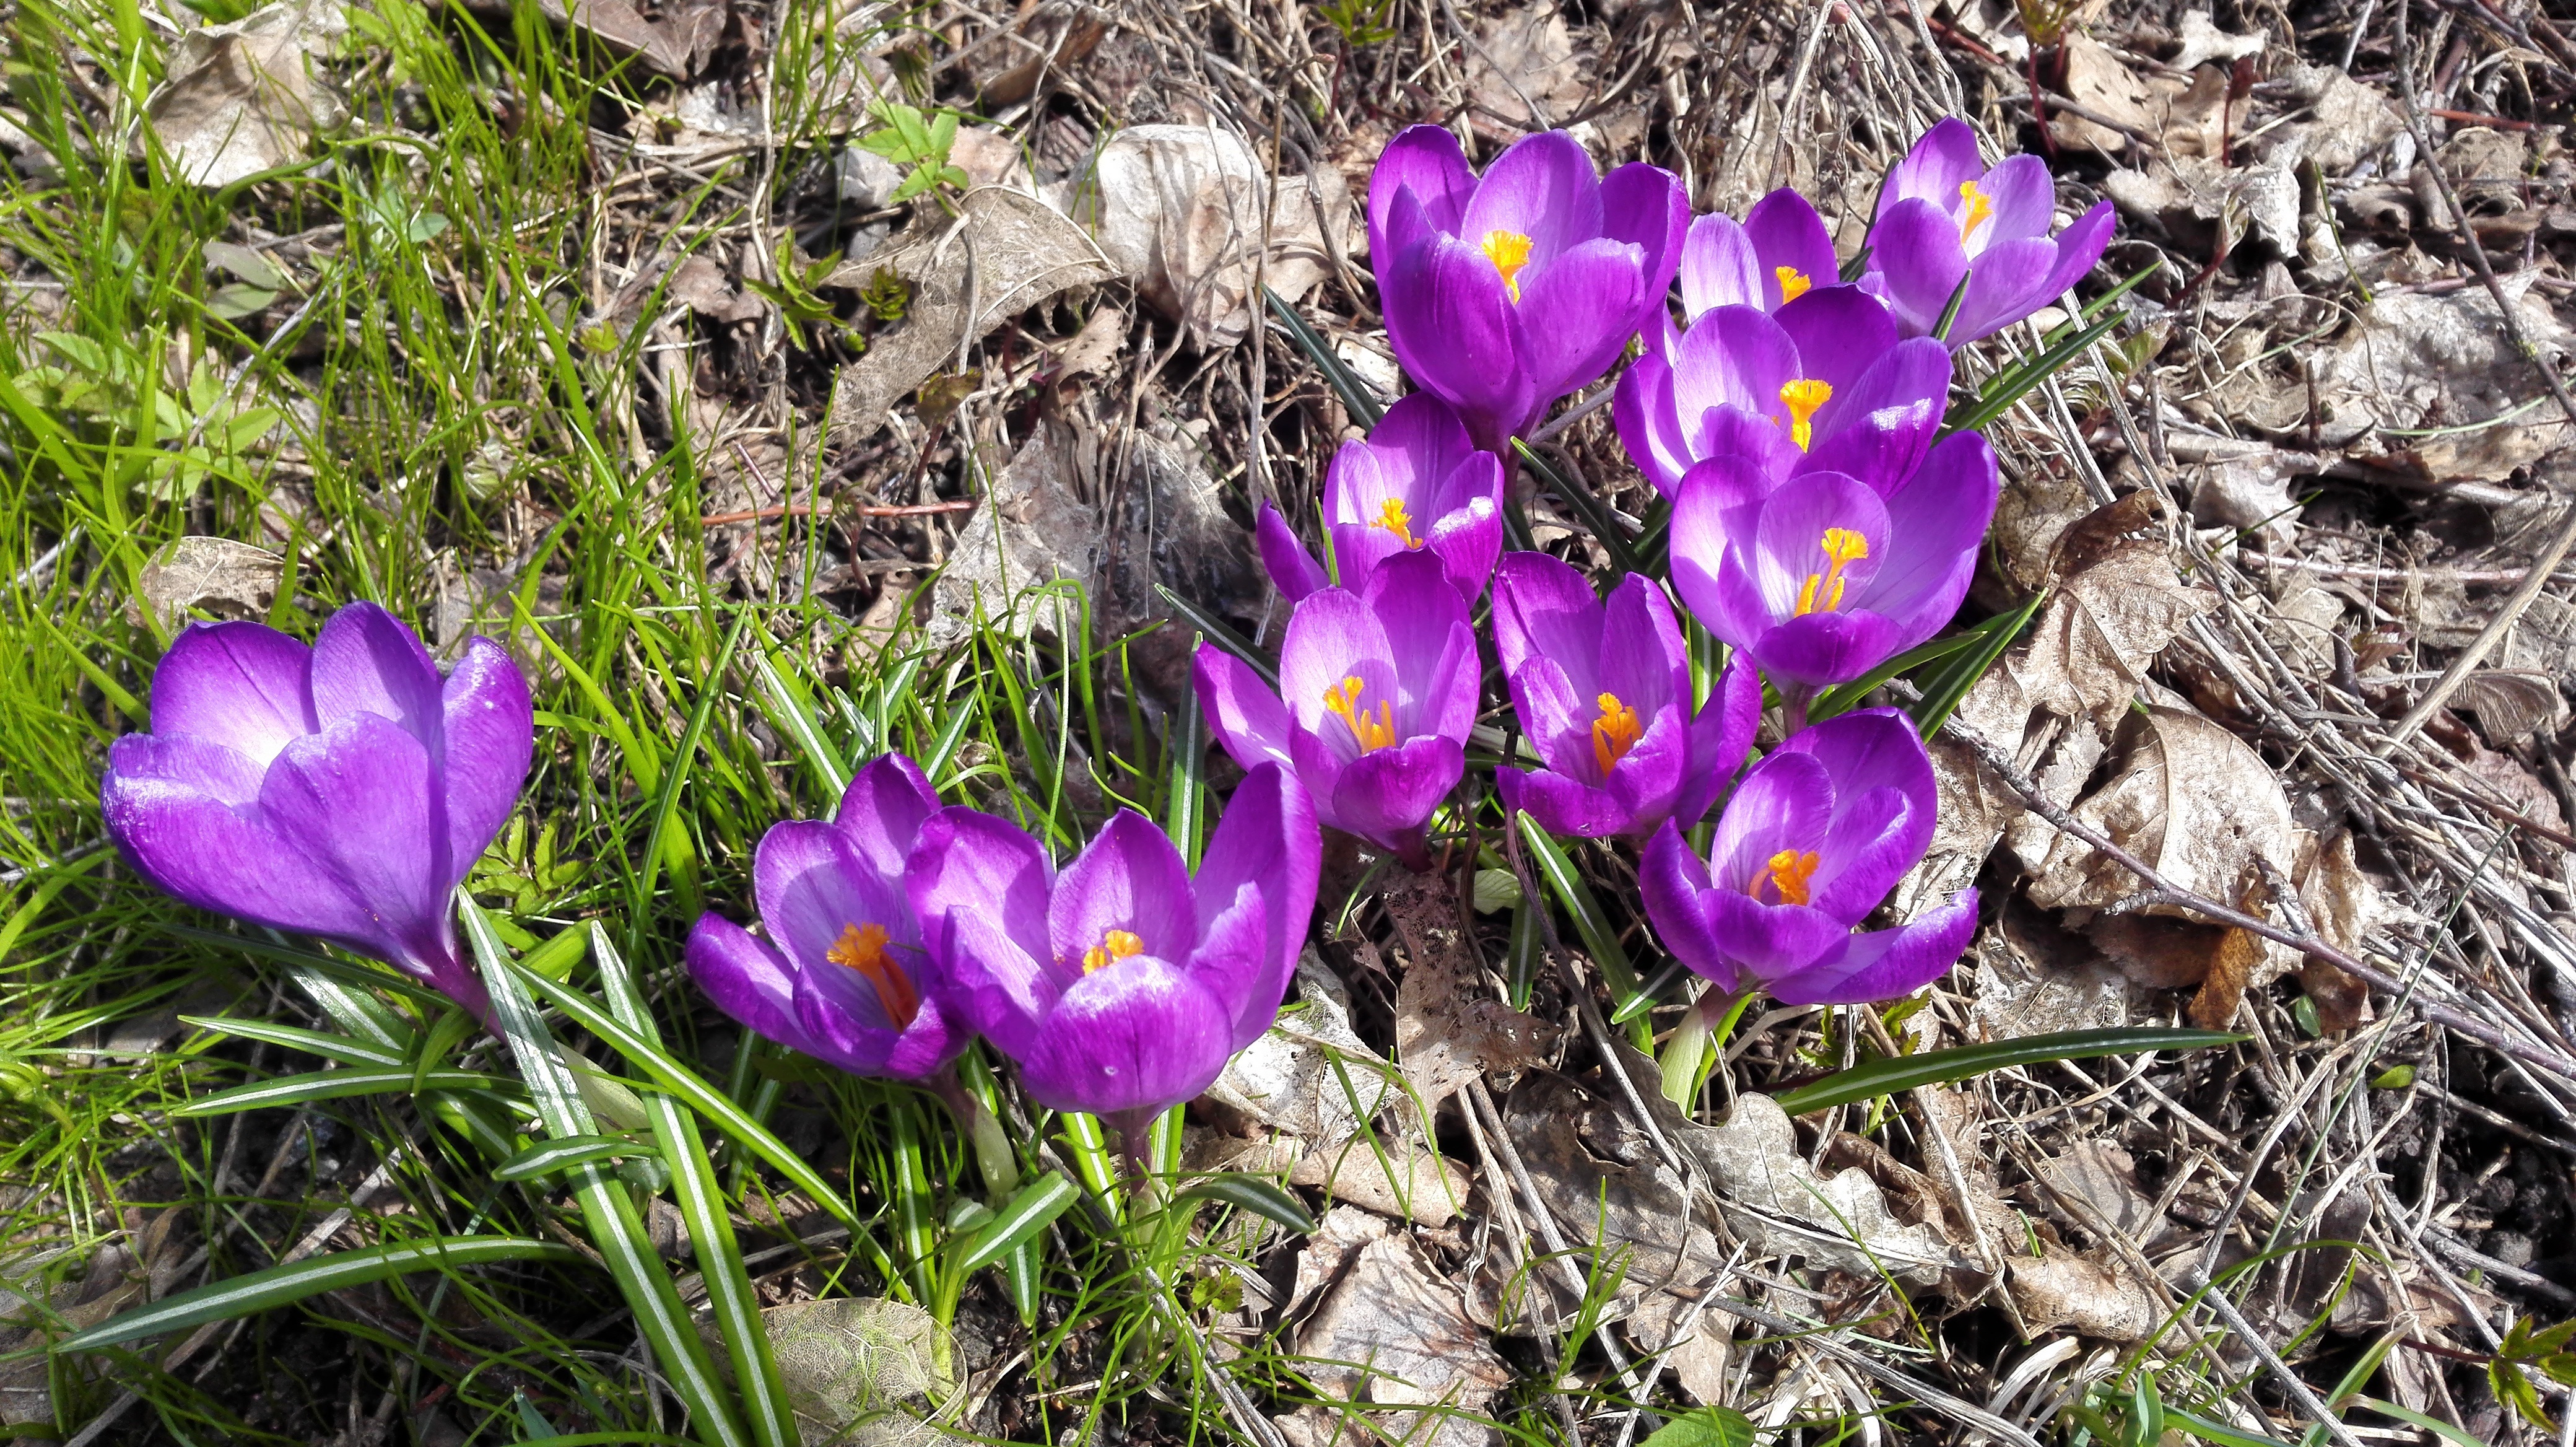
nature, plant, flower, spring, botany, flora, wildflower, crocus, flowering plant, land plant, iris family